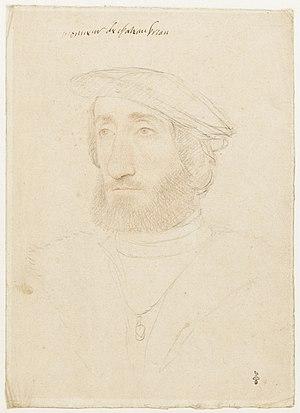
Jean de Laval-Châteaubriant est fils de François de Laval-Montafilant et Françoise de Rieux, petit-fils de Guy XIV et Françoise de Dinan, neveu du comte Guy XV de Laval, baron de Châteaubriant, sire de Gavre, et personnage de premier plan dans l’ouest du royaume dans la 1ʳᵉ moitié du XVIᵉ siècle.
Nozay est une commune de l'Ouest de la France, dans le département de la Loire-Atlantique, en région Pays de la Loire. Avant la Révolution, elle faisait partie de la Bretagne historique et de la circonscription ecclésiastique et civile dite archidiaconé de la Mée.
Le château de Châteaubriant est un château fort médiéval fortement remanié à la Renaissance, situé à Châteaubriant dans le département français de la Loire-Atlantique en région Pays de la Loire